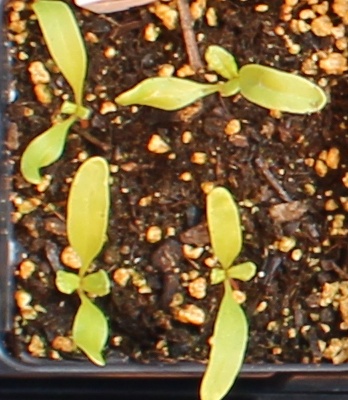
Label: Sugar beet